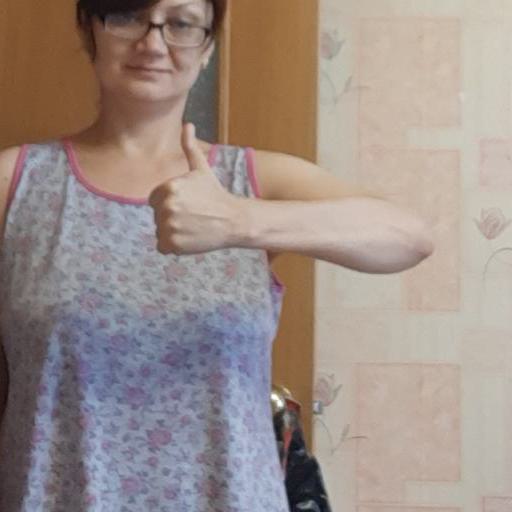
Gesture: like